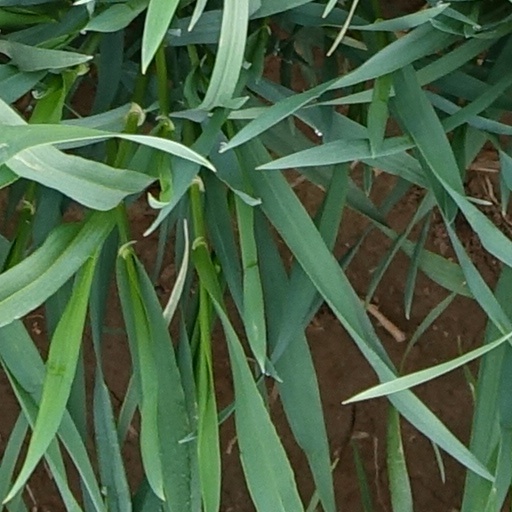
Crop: wheat